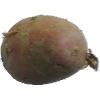
Label: Potato Red 1